Matsumoto Machiya Station

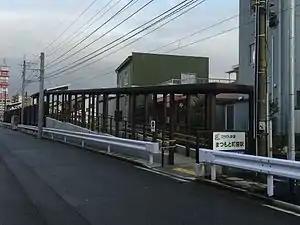
Nishbetsuin Station in November 2016

is an Echizen Railway Mikuni Awara Line railway station located in the city of Fukui, Fukui Prefecture, Japan.